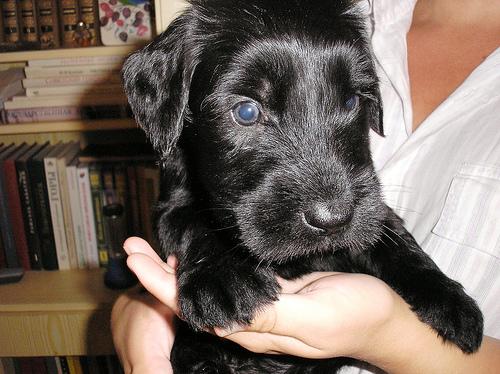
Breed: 232-n000089-giant_schnauzer